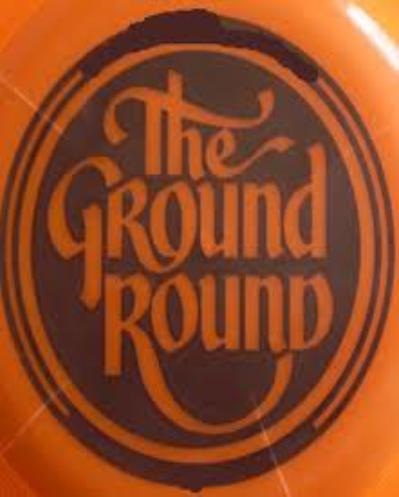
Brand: Ground Round
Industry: Electronic